2024 Kingswood by-election

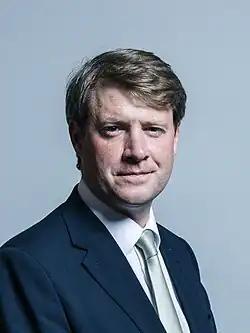
Chris Skidmore

Chris Skidmore was first elected to the constituency of Kingswood in the 2010 general election, gaining the seat from the incumbent Labour MP Roger Berry. As Minister for Energy and Clean Growth, he signed the UK's net zero pledge into law. He has stated his opposition to further oil and gas extraction in the UK, including his refusal to support the government of Liz Truss on the matter in October 2022.